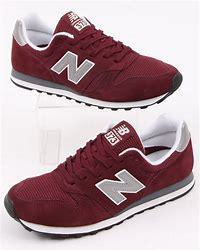
Brand: New
Model: Balance 373